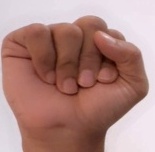
ASL sign: S